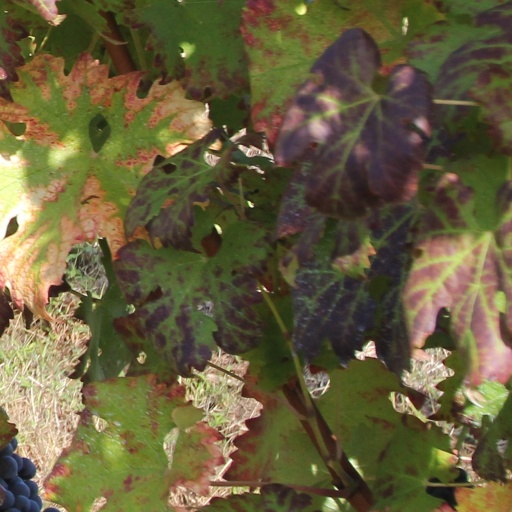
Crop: grape